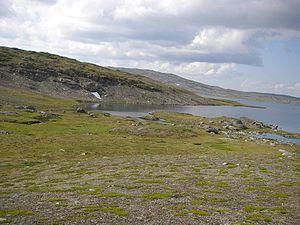
Le parc national de Padjelanta est un parc national du Nord de la Suède, à la frontière norvégienne, dans la commune de Jokkmokk du comté de Norrbotten en Laponie. Il couvre 1 984 km², ce qui en fait le plus vaste parc national du pays, et il est bordé par les parcs nationaux de Sarek, de Stora Sjöfallet et le parc norvégien de Rago.